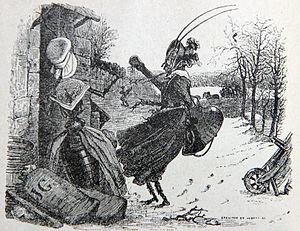
Illustration de Grandville pour La Cigale et la Fourmi (La Fontaine, I,1)
Une fable est un court récit en vers ou en prose qui vise à donner de façon plaisante une leçon de vie. Elle se caractérise souvent par un récit fictif de composition naïve et allégorique mettant en scène des animaux qui parlent, des êtres humains ou d’autres entités à l'aspect animal mais personnifiés. Une morale est exprimée à la fin ou au début de la fable. Celle-ci est parfois implicite, le lecteur devant la dégager lui-même.